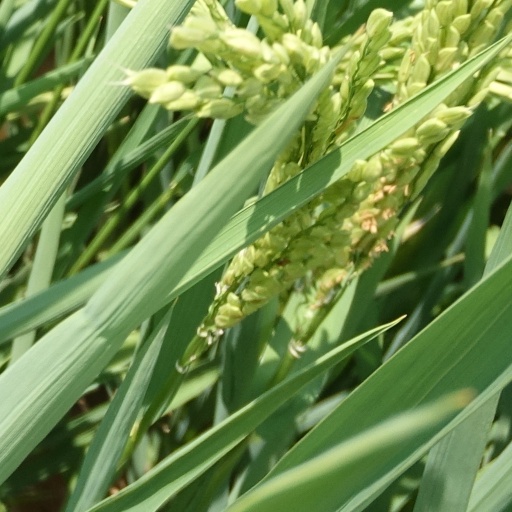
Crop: rice